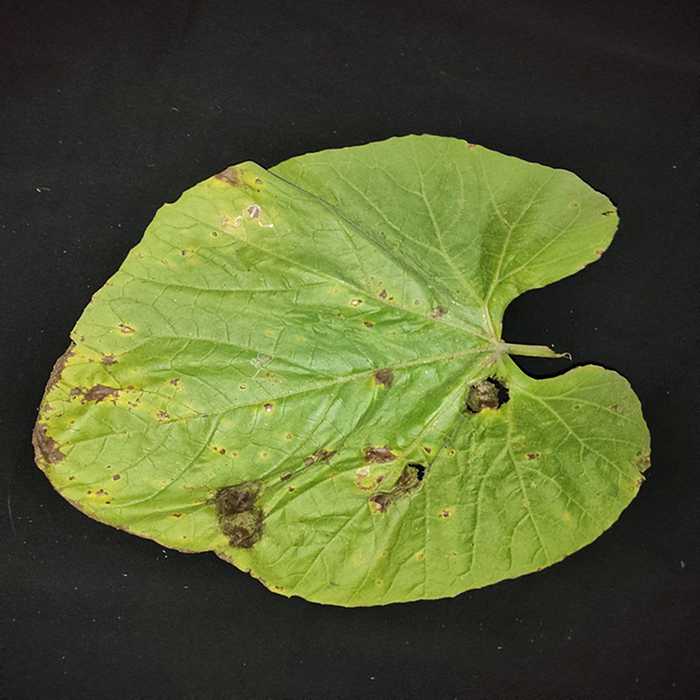
Plant: Bottle gourd
Label: Downey mildew